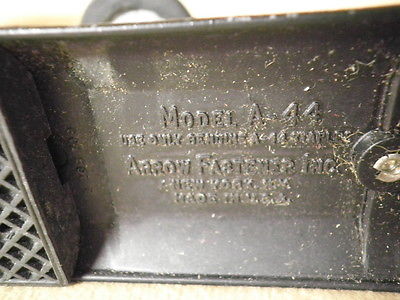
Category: stapler